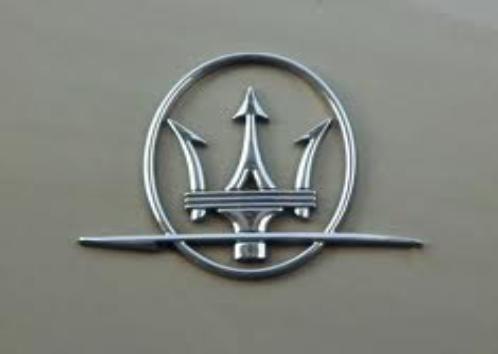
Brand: Maserati
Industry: Transportation